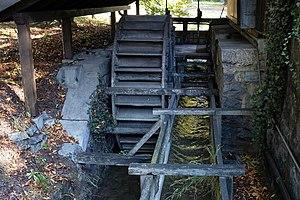
La poudre noire, parfois dénommée poudre à canon ou poudre à fusil, est le plus ancien explosif chimique connu. De couleur noire, elle est constituée d'un mélange déflagrant de soufre, de nitrate de potassium et de charbon de bois.